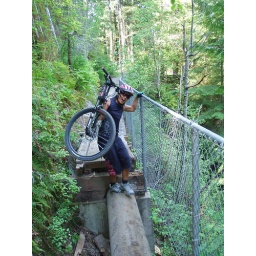
bridge gone wrong on trails in Squamish. walking on sketchy pipe.